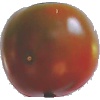
Label: Tomato Maroon 1